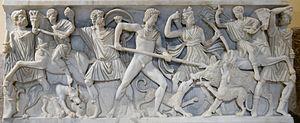
Sarcophage représentant la chasse au sanglier de Calydon
Le sanglier d'Europe, sanglier d'Eurasie ou plus simplement sanglier, est une espèce de mammifères omnivores, forestiers de la famille des Suidés. Cette espèce abondamment chassée est aussi considérée comme une espèce-ingénieur, capable de développer des stratégies d'adaptation à la pression de chasse, ce qui lui confère parfois un caractère envahissant.
La Cynégétique — De la chasse au chien — est un traité technique de Xénophon portant principalement sur la chasse à pied de gibier à poil avec des chiens. Ceci du lièvre à la panthère, principalement avec des filets.